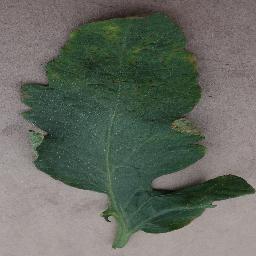
Label: Tomato___Bacterial_spot